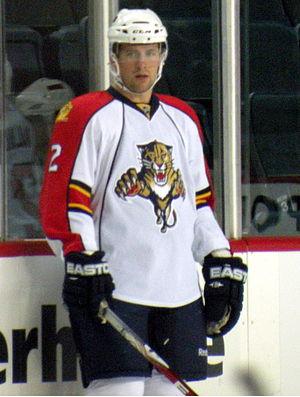
Keith Ballard est un joueur professionnel de hockey sur glace. Il est également représentant de l'Équipe des États-Unis lors des compétitions internationales.